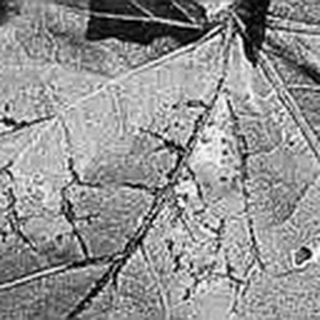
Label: cotton_bacterial_blight